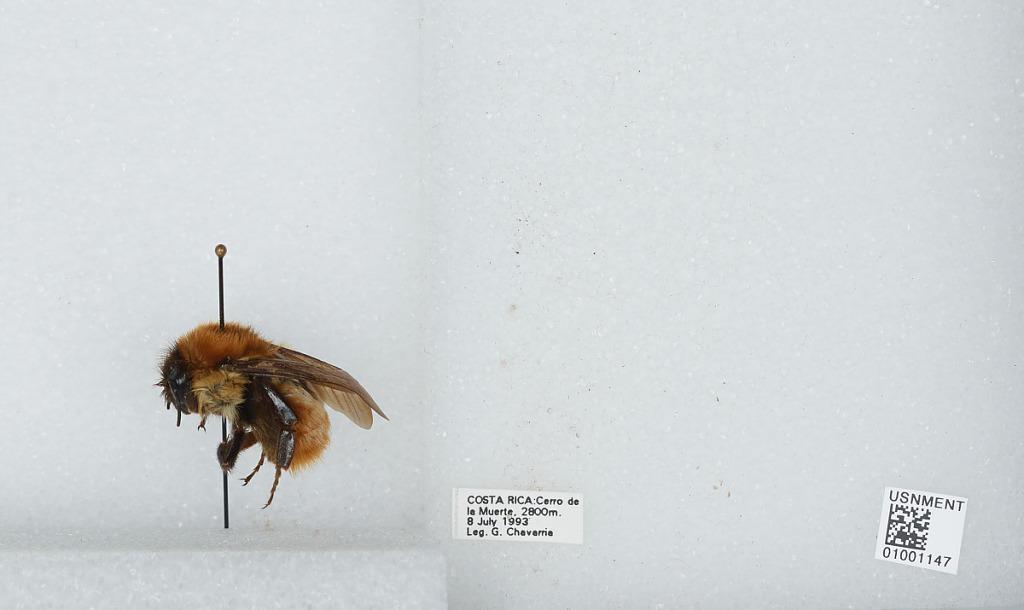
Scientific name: Bombus (Pyrobombus) ephippiatus (Say)
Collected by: G. Chavarria
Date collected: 1993-7-8
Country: Costa Rica
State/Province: San Jose
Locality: Cerro de la Muerte
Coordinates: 9.5583, -83.7239